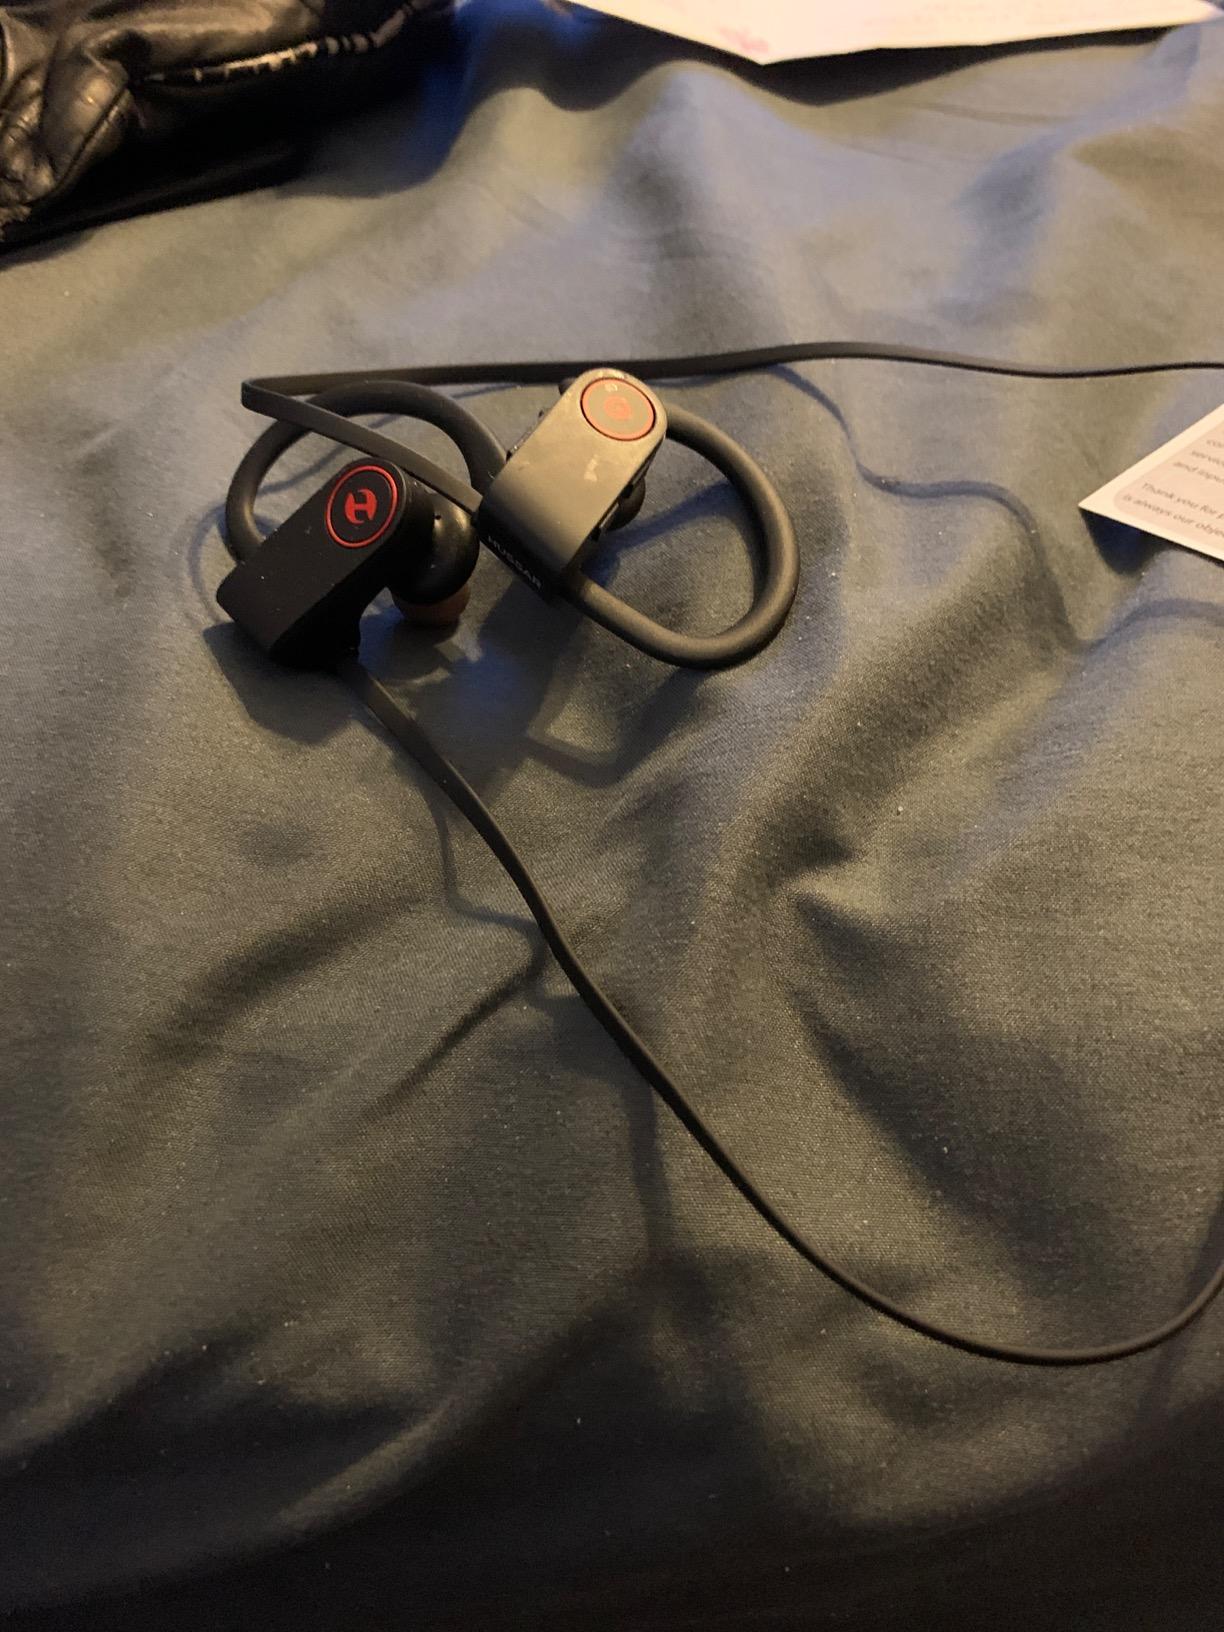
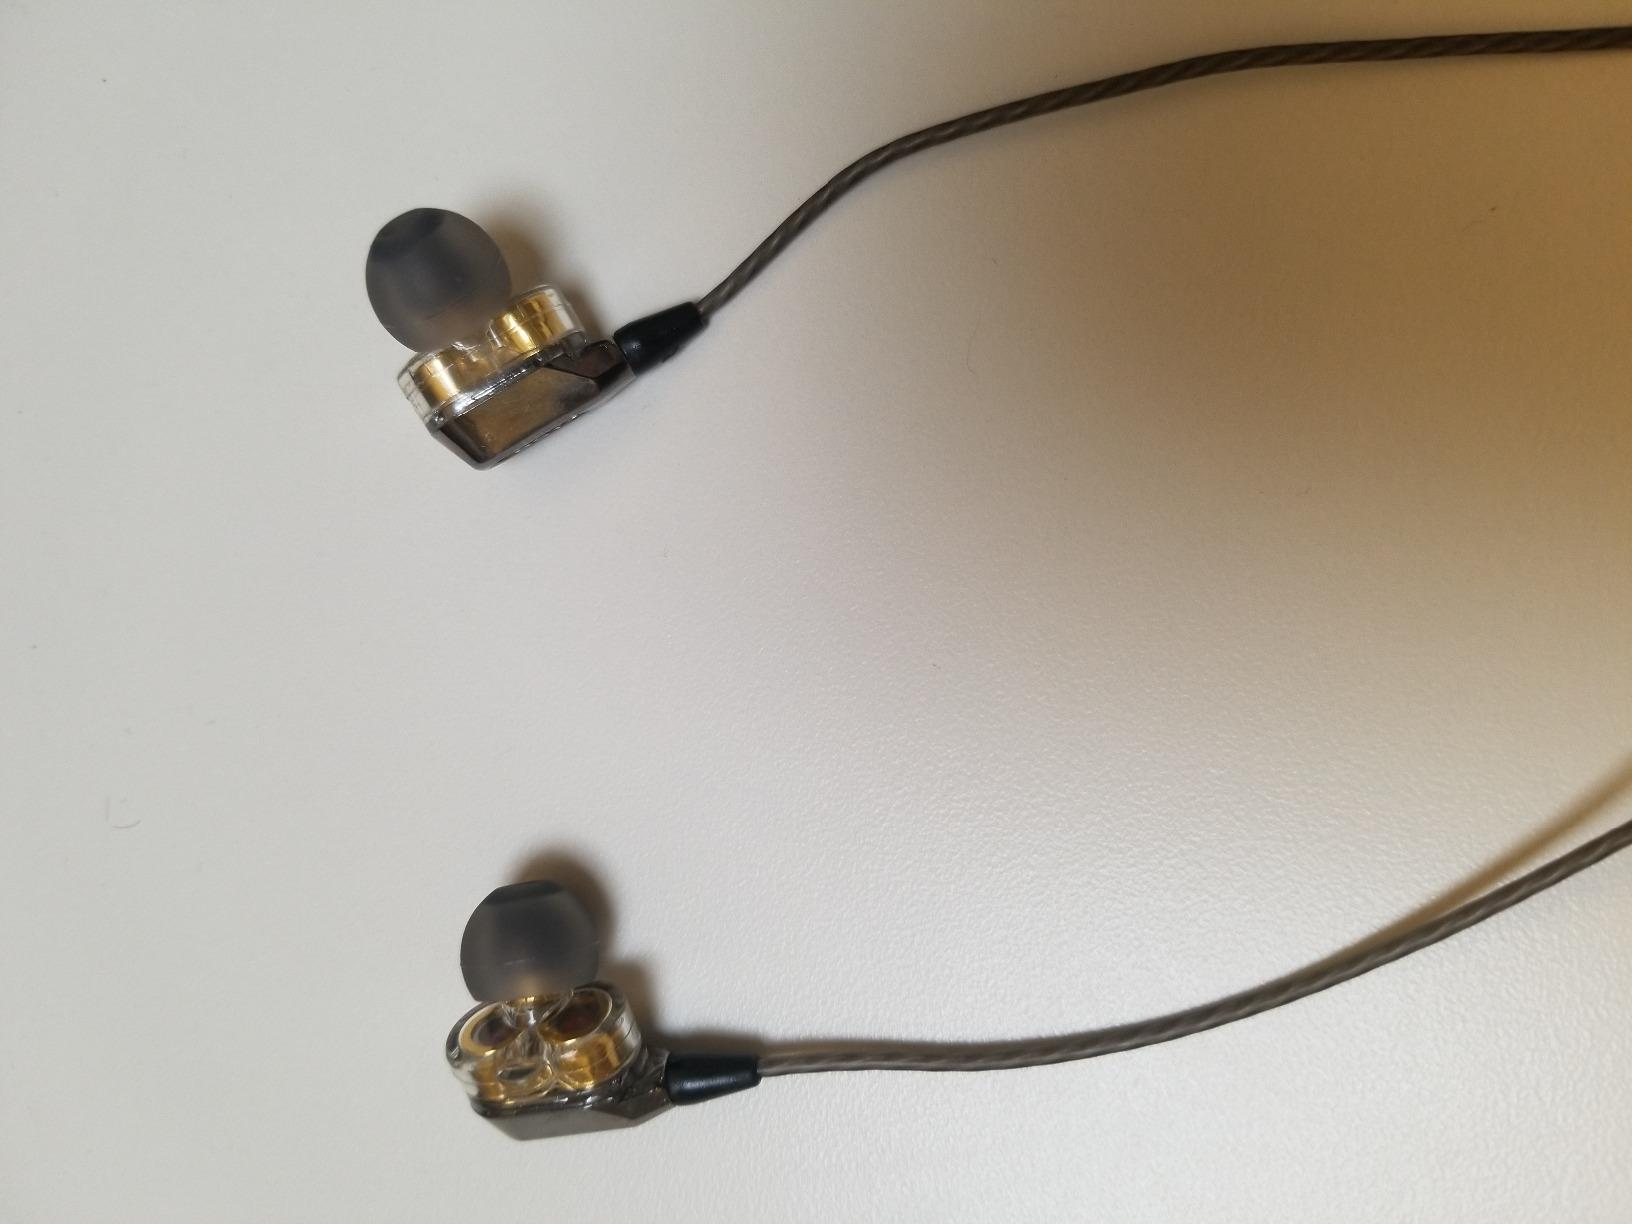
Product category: headphones
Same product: no